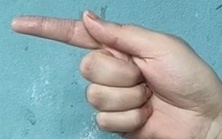
ASL sign: G